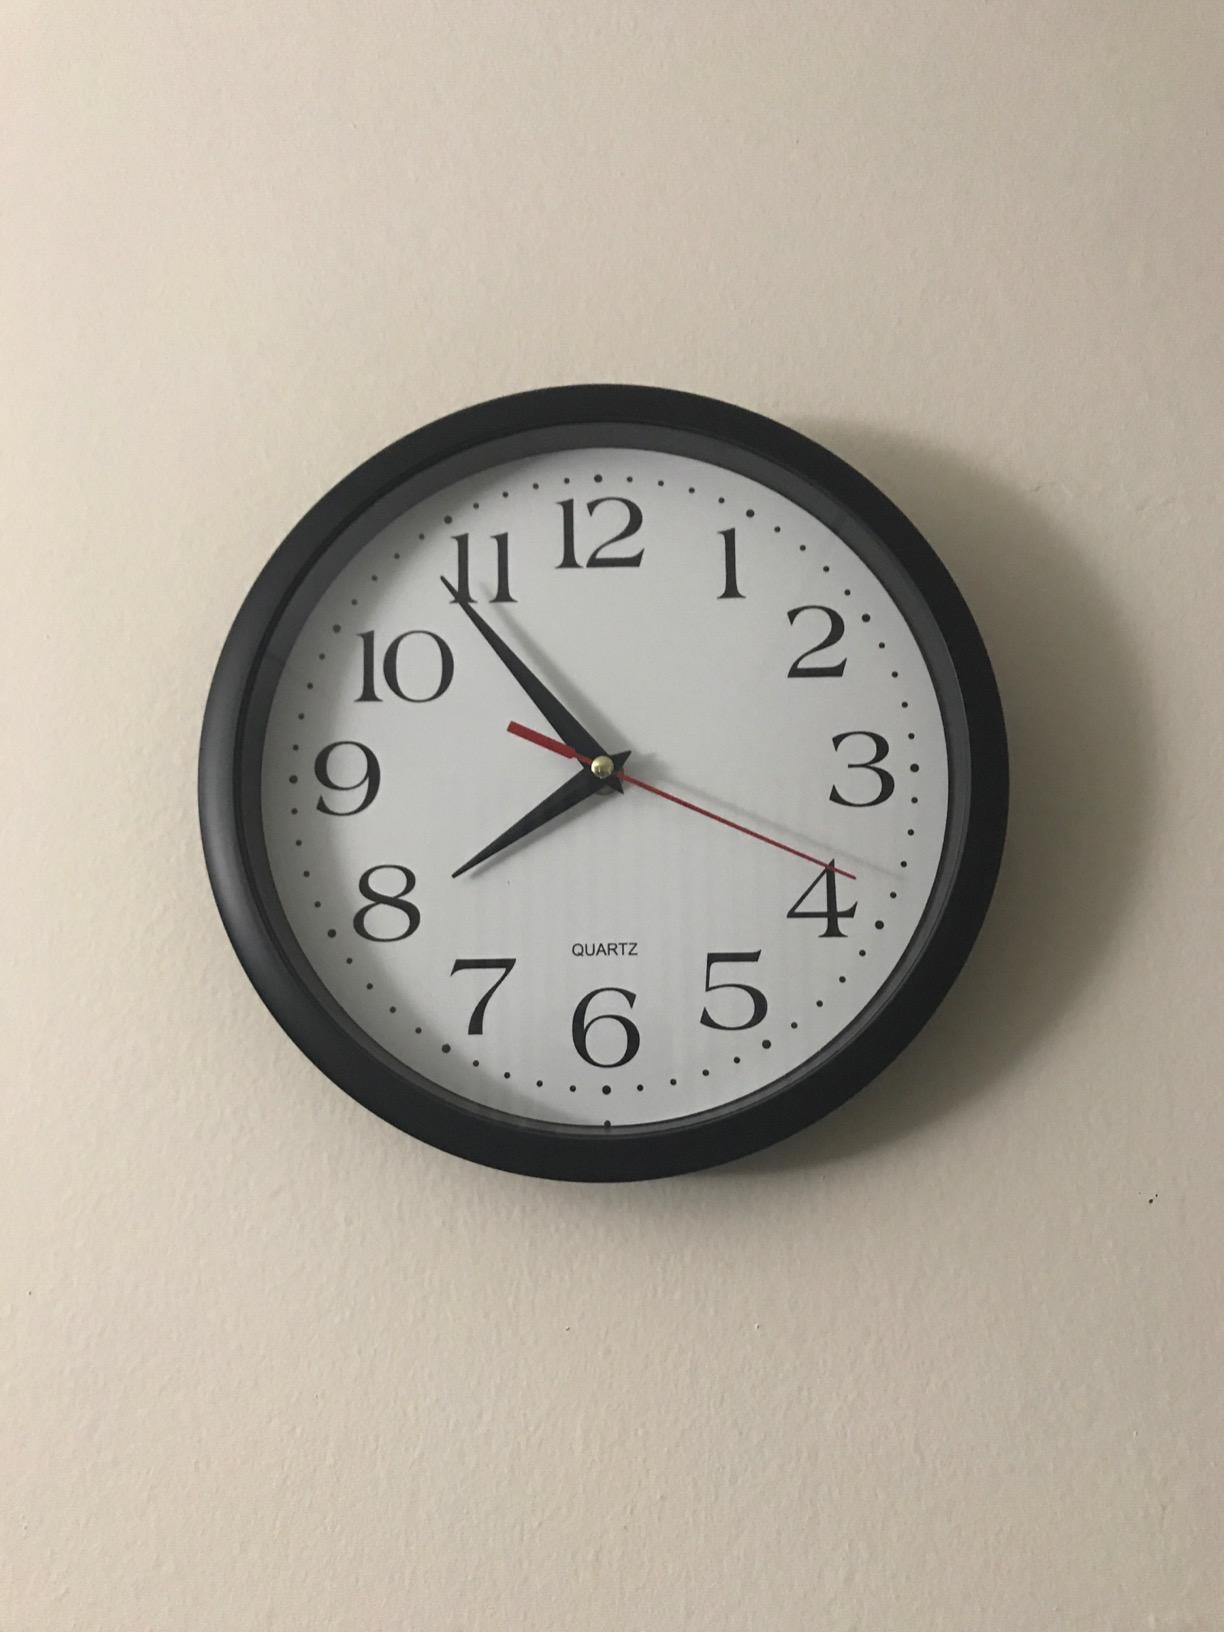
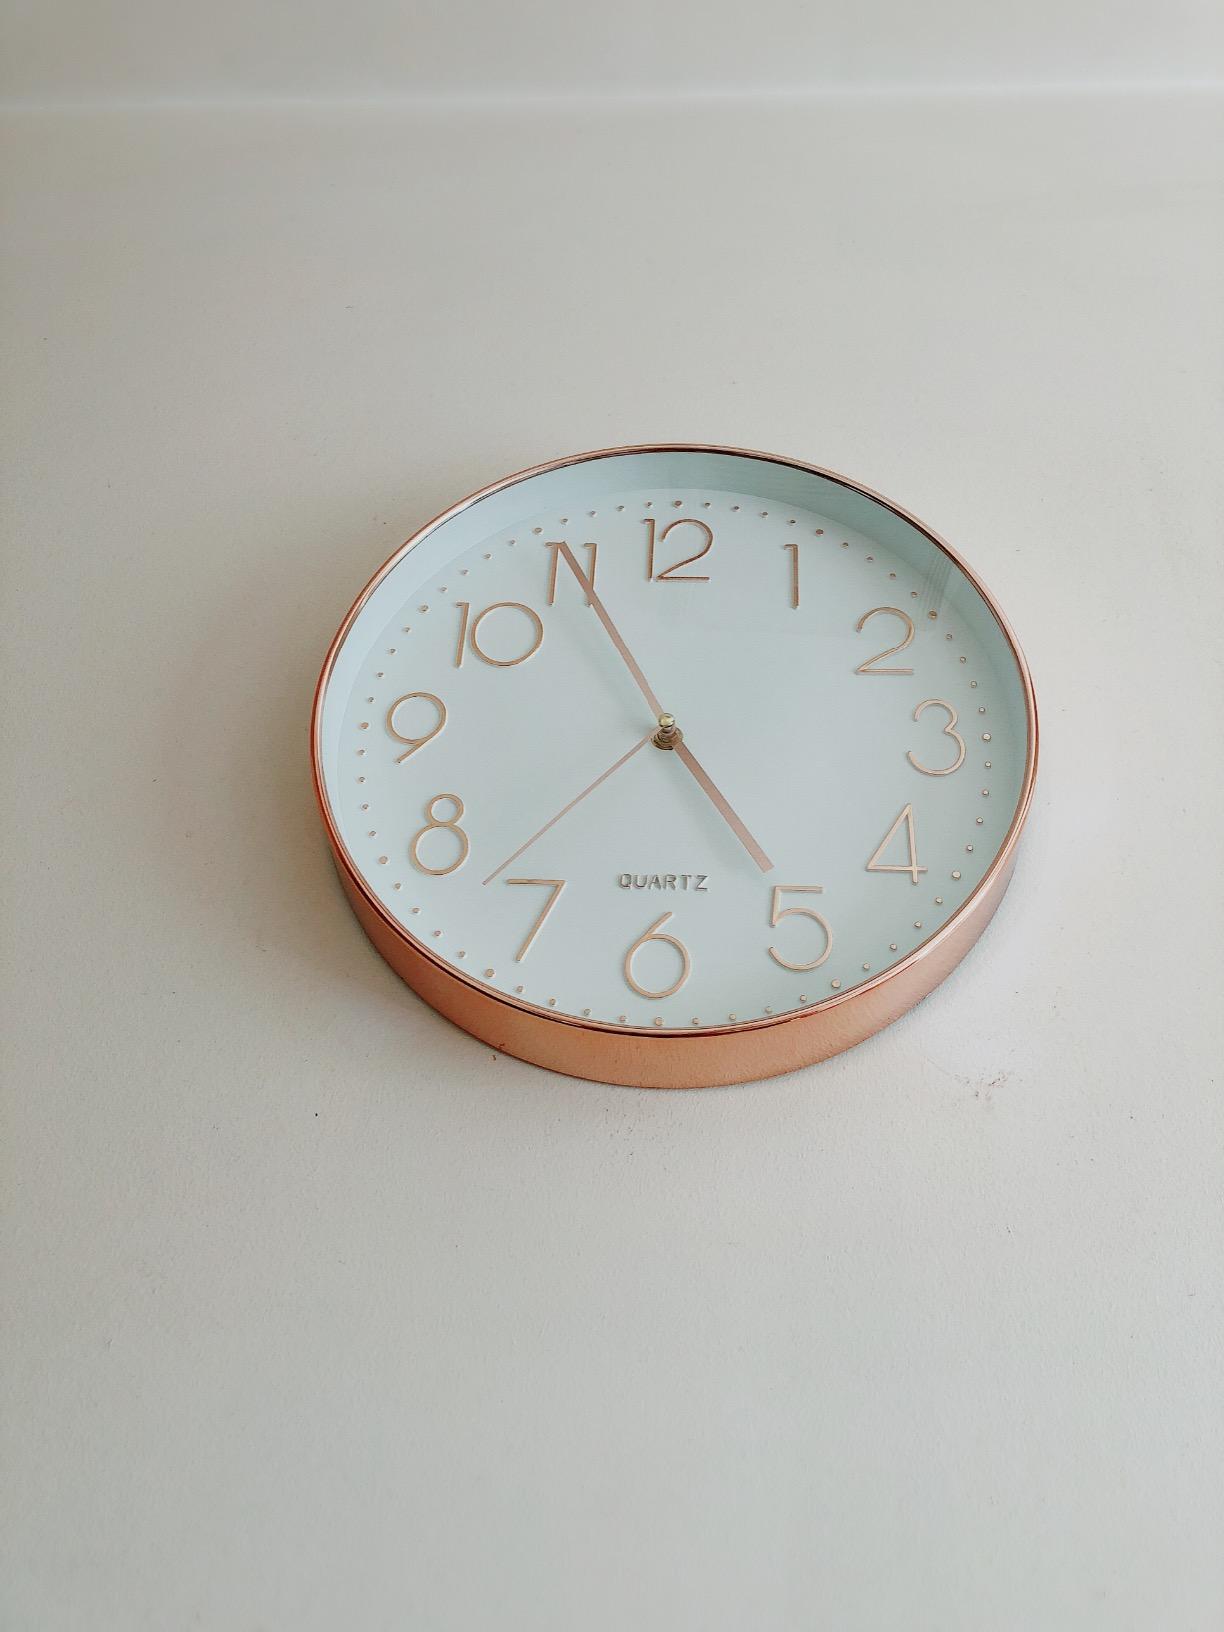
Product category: clock
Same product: no